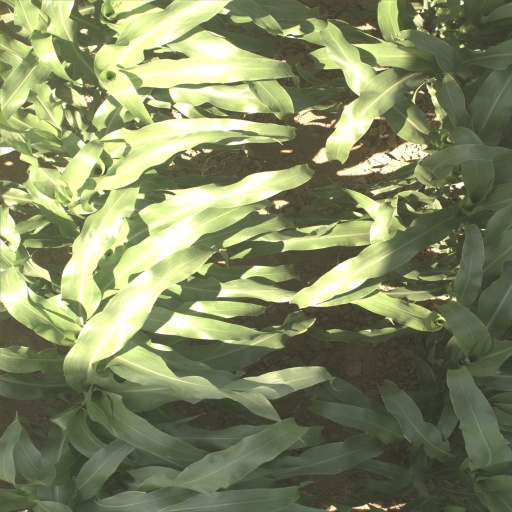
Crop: sorghum